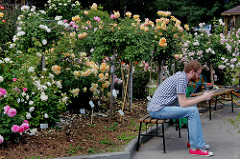
Flower: rose